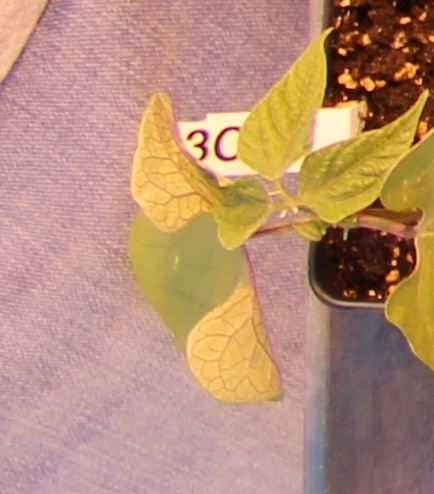
Label: Blackbean